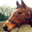
Label: horse